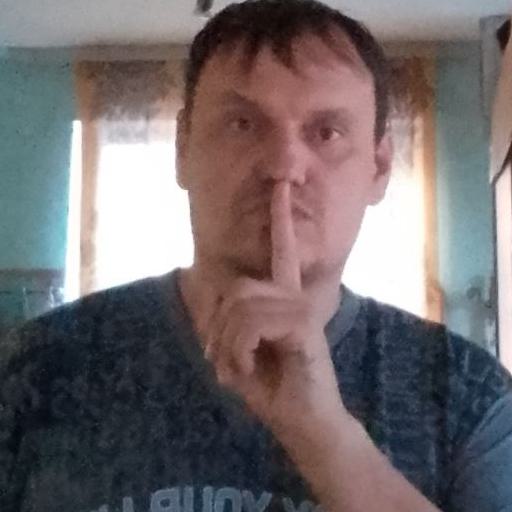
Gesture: mute